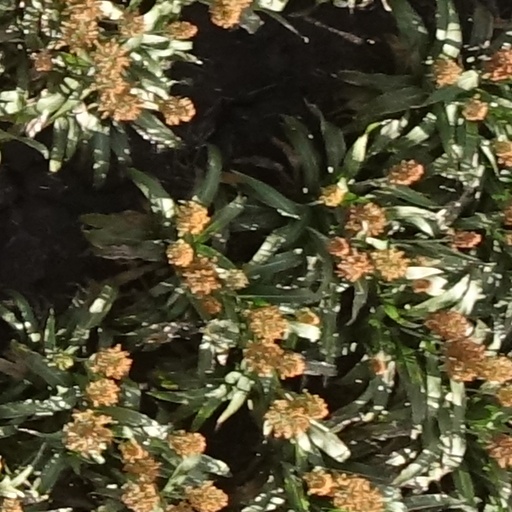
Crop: sorghum